Ashford v Thornton

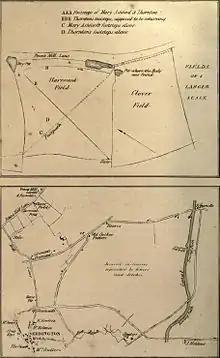
Maps of the place where the body was found, and surrounding areas; the location of the fatal pit is now 152 Penns Lane, Sutton Coldfield

Mary Ashford was about 20 years old, working as a general servant and housekeeper to her uncle who was a farmer at Langley Heath, Warwickshire, between Birmingham and Sutton Coldfield. Her father was a gardener near Erdington. She worked as usual on 26 May 1817 and planned to attend a party that evening at The Three Tuns, a public house more commonly known as the Tyburn House. The party was an "annual club-feast and dance" which attracted a large attendance. She met her friend Hannah Cox, left her work clothes at Cox's house in Erdington (after having obtained nicer clothes from her mother's house in the same village), and journeyed to the Tyburn House, arriving there at 7:30 to find the dancing already begun.